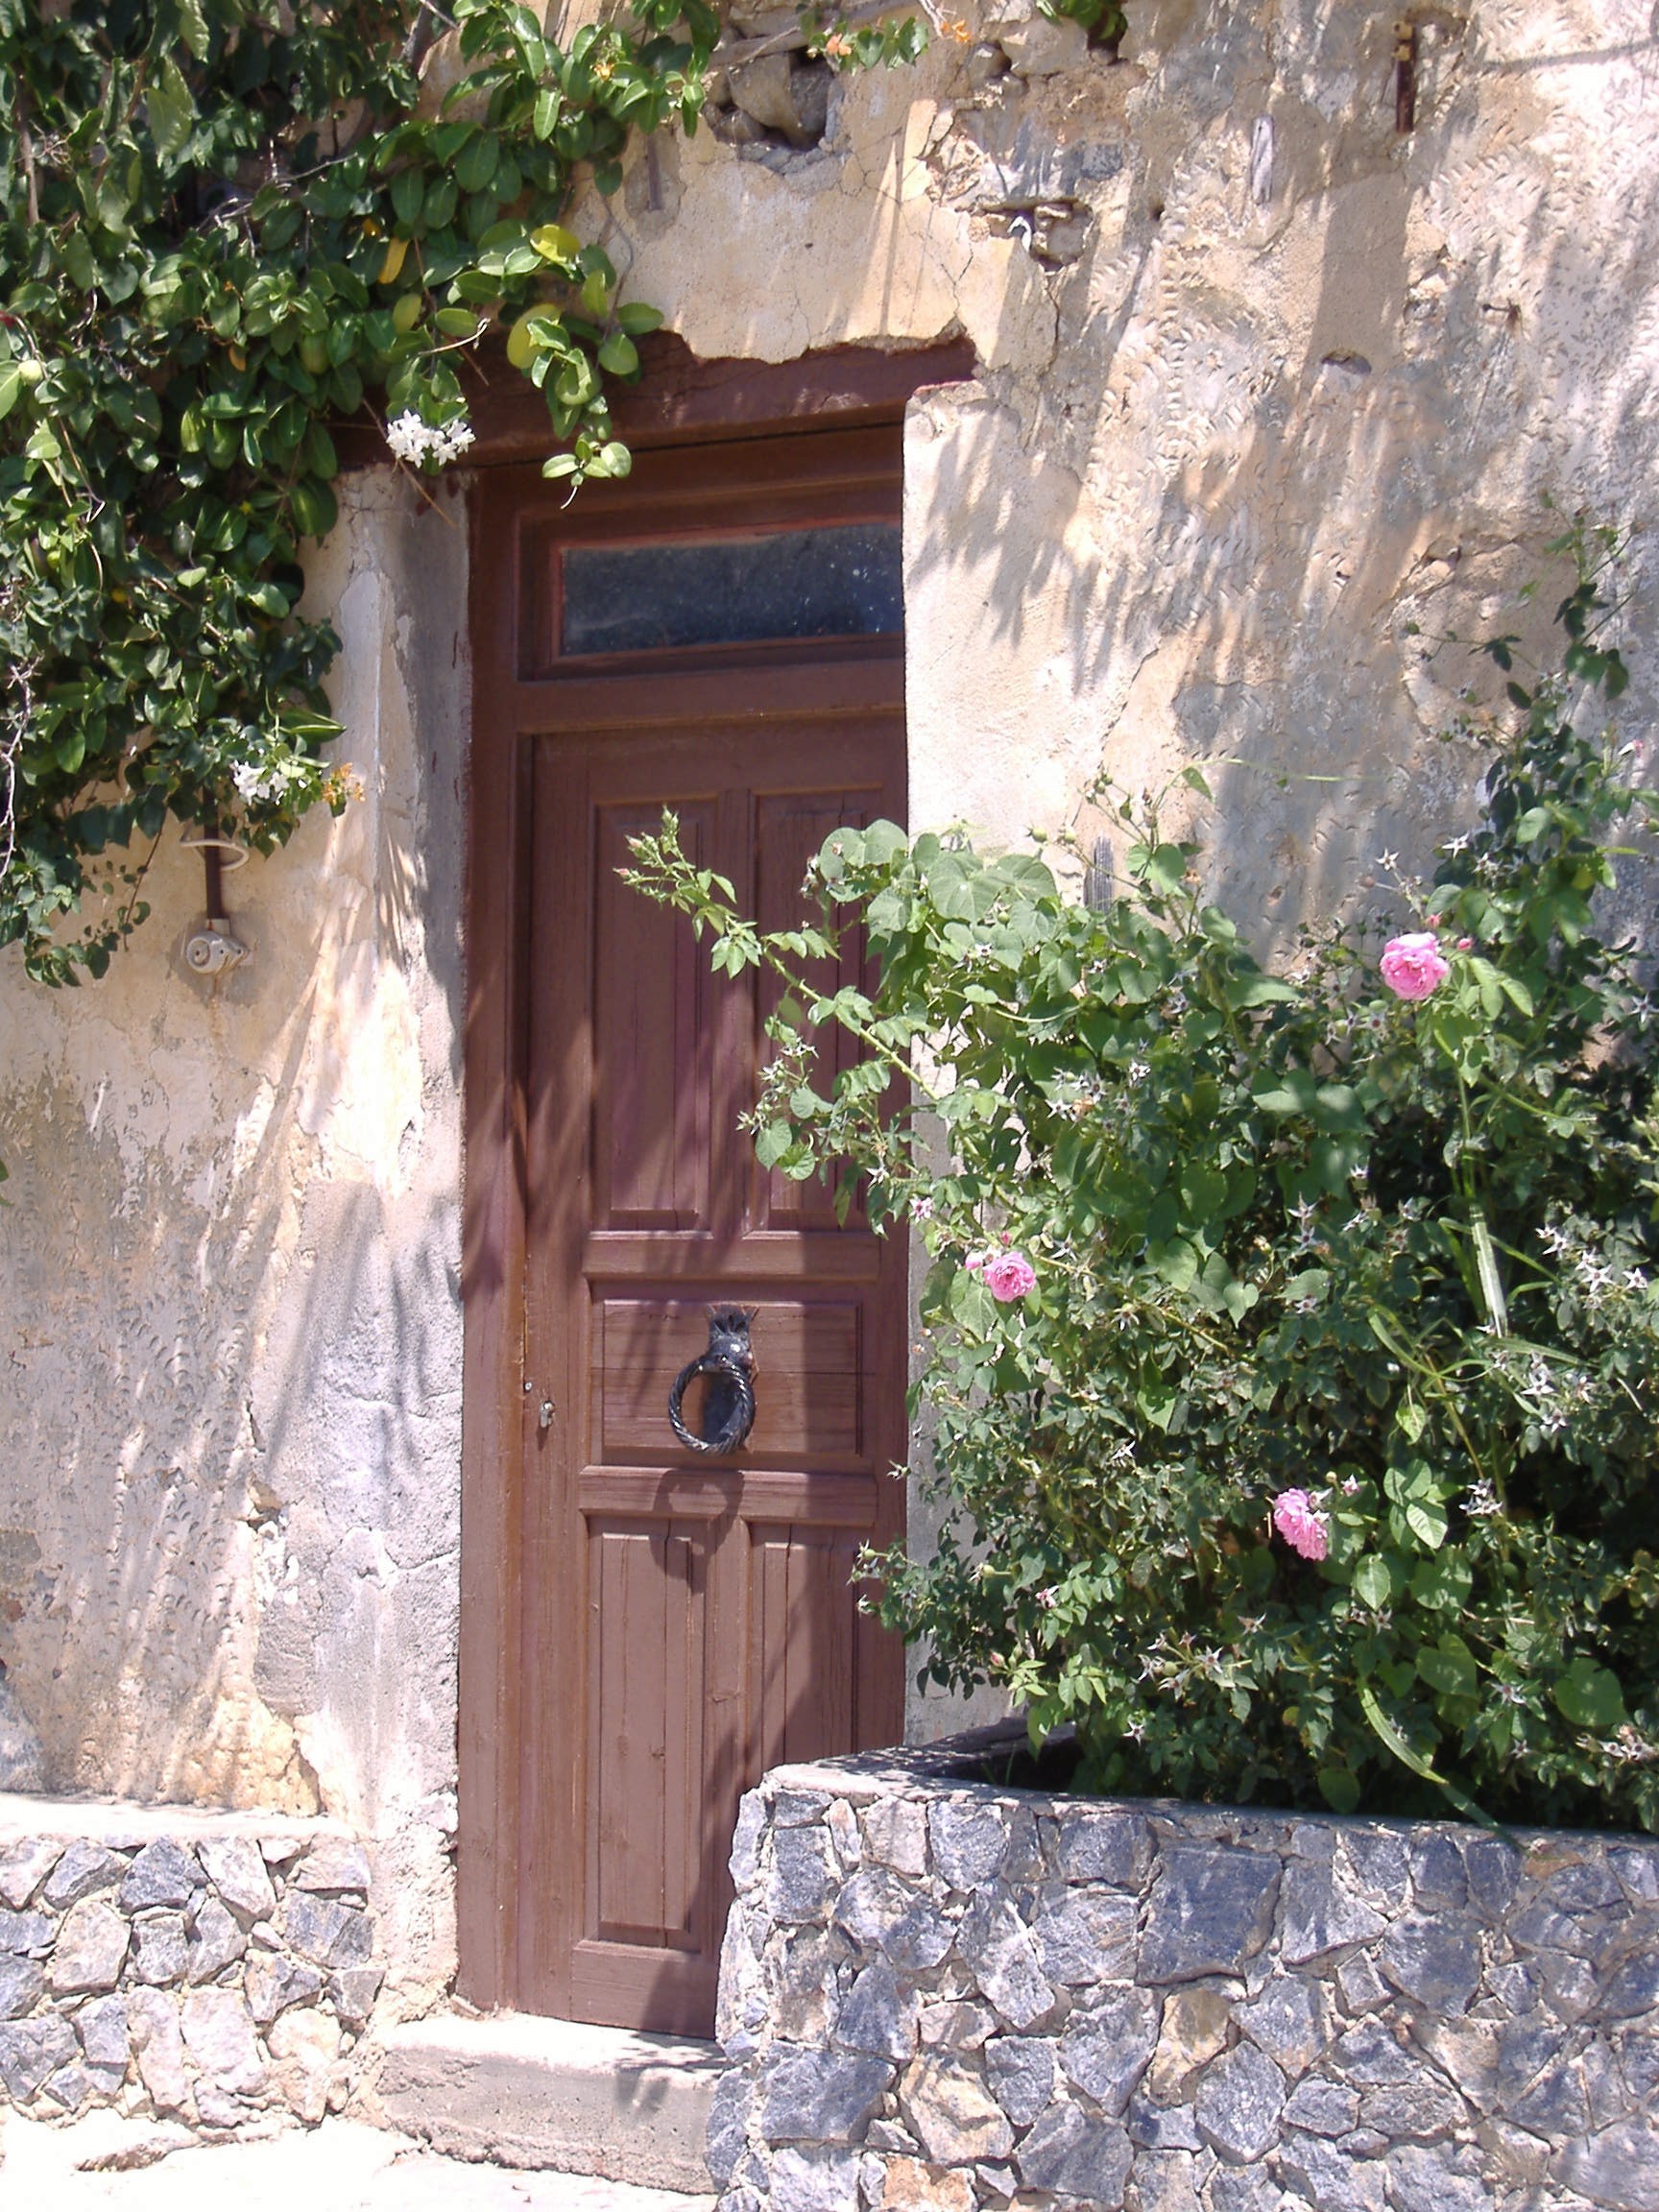
wood, house, old, home, wall, stone, cottage, garden, gate, door, estate, yard, flower vine